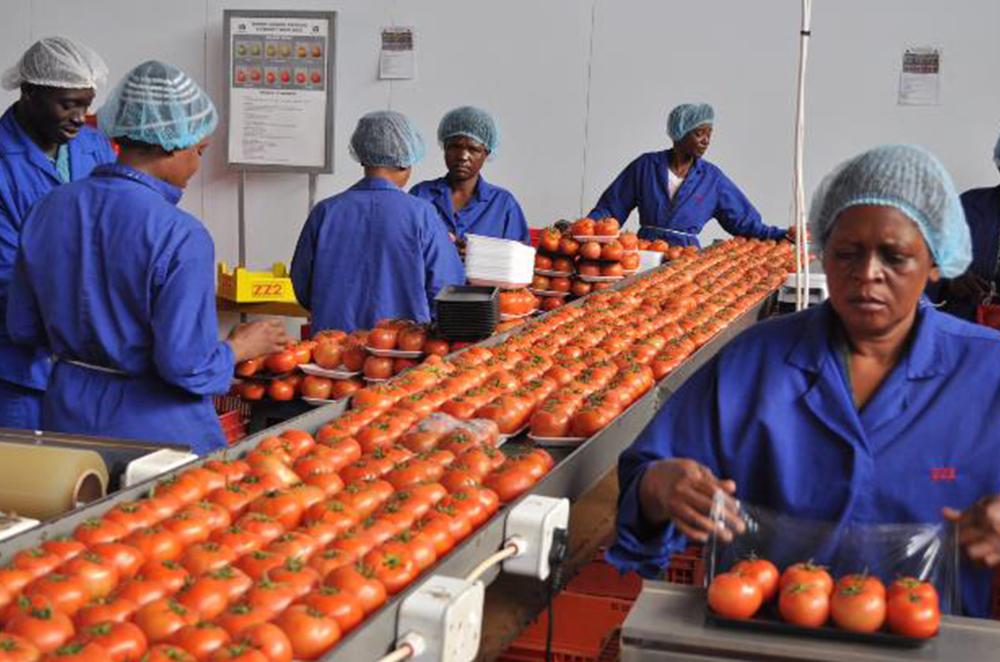
Hiki ni kiwanda cha kupakua na kusafirisha bidhaa. Kuna matunda ambaye yanawekwa kwenye karatasi ili yaweze kupelekwa sehemu mbalimbali za nchi kwa uuzaji mbalimbali. Watu wanaopakua bidhaa hizi wamevalia nguo za rangi ya bluu.